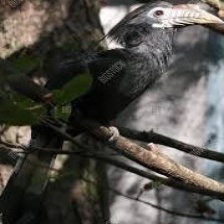
Species: VISAYAN HORNBILL
Scientific name: PENELOPIDES PANINI
ImageNet parent category: hornbill